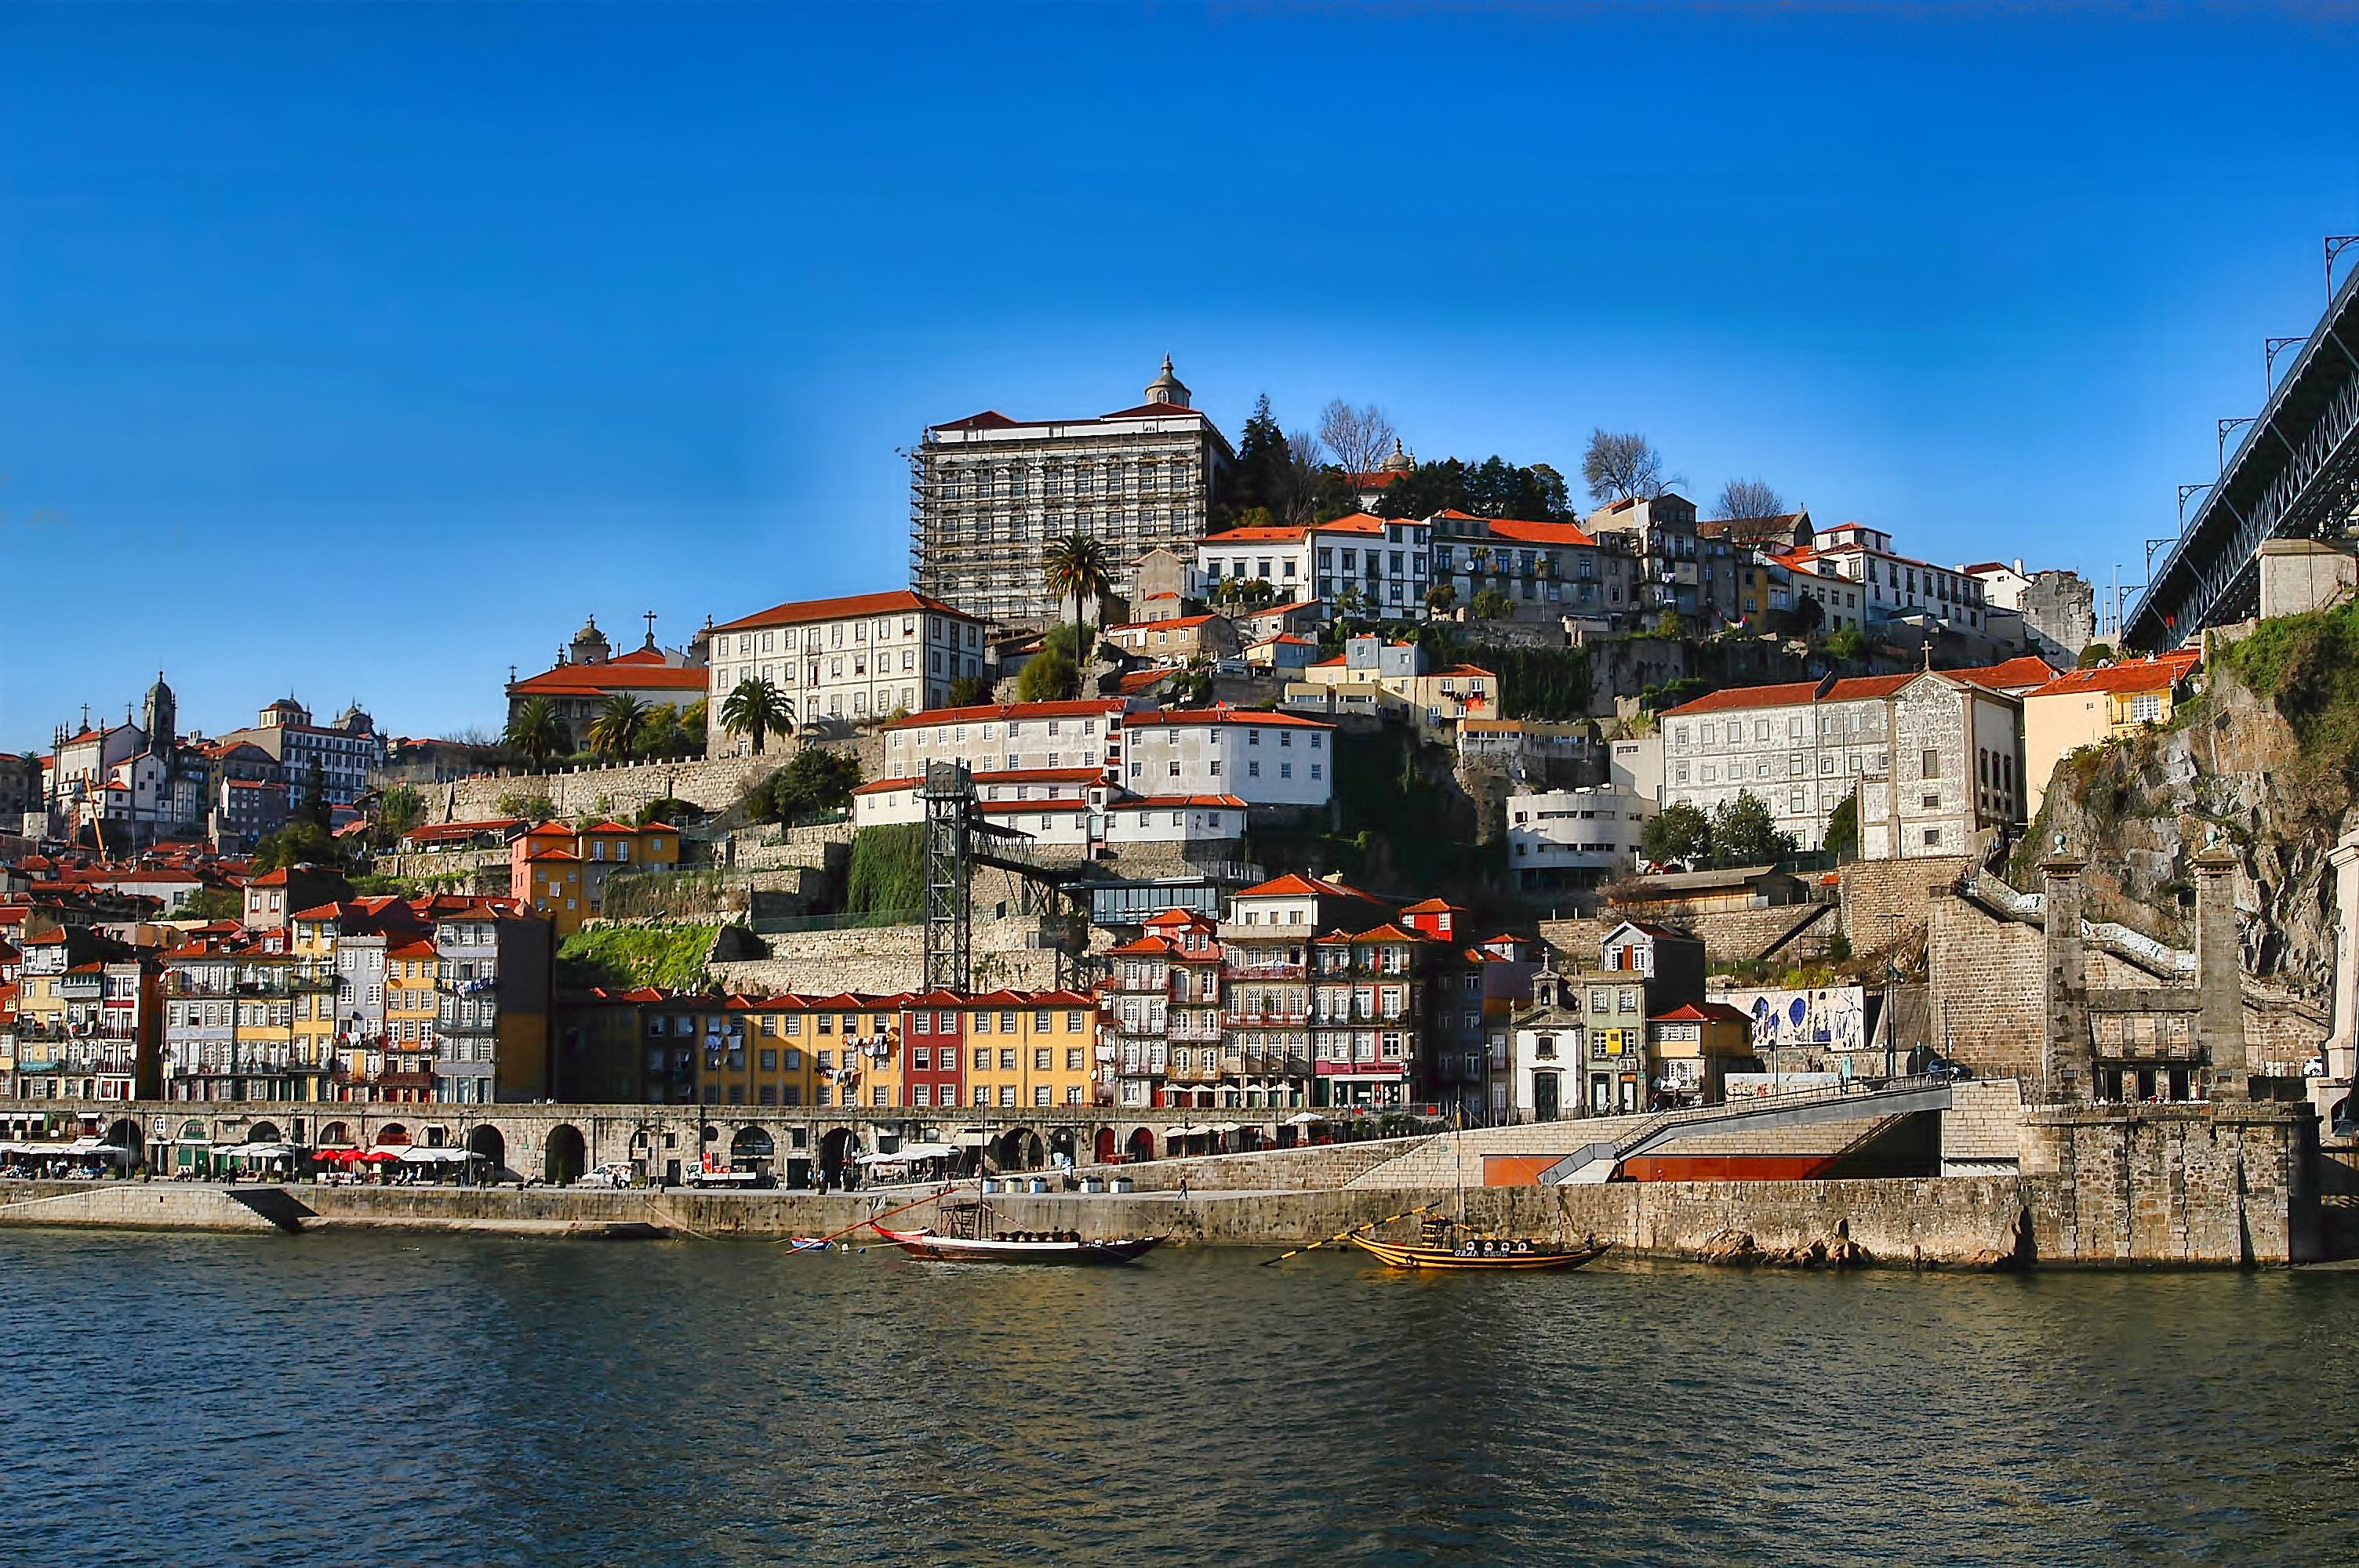
sea, coast, skyline, town, city, river, cityscape, panorama, vehicle, bay, landmark, harbor, port, tourism, waterway, porto, human settlement